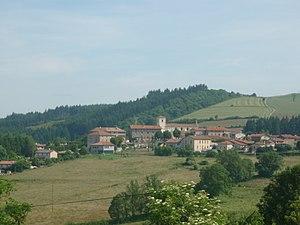
Vue générale du village des Sauvages, dans le département du Rhône en France.
Les Sauvages est une commune française, située dans le département du Rhône en région Auvergne-Rhône-Alpes.